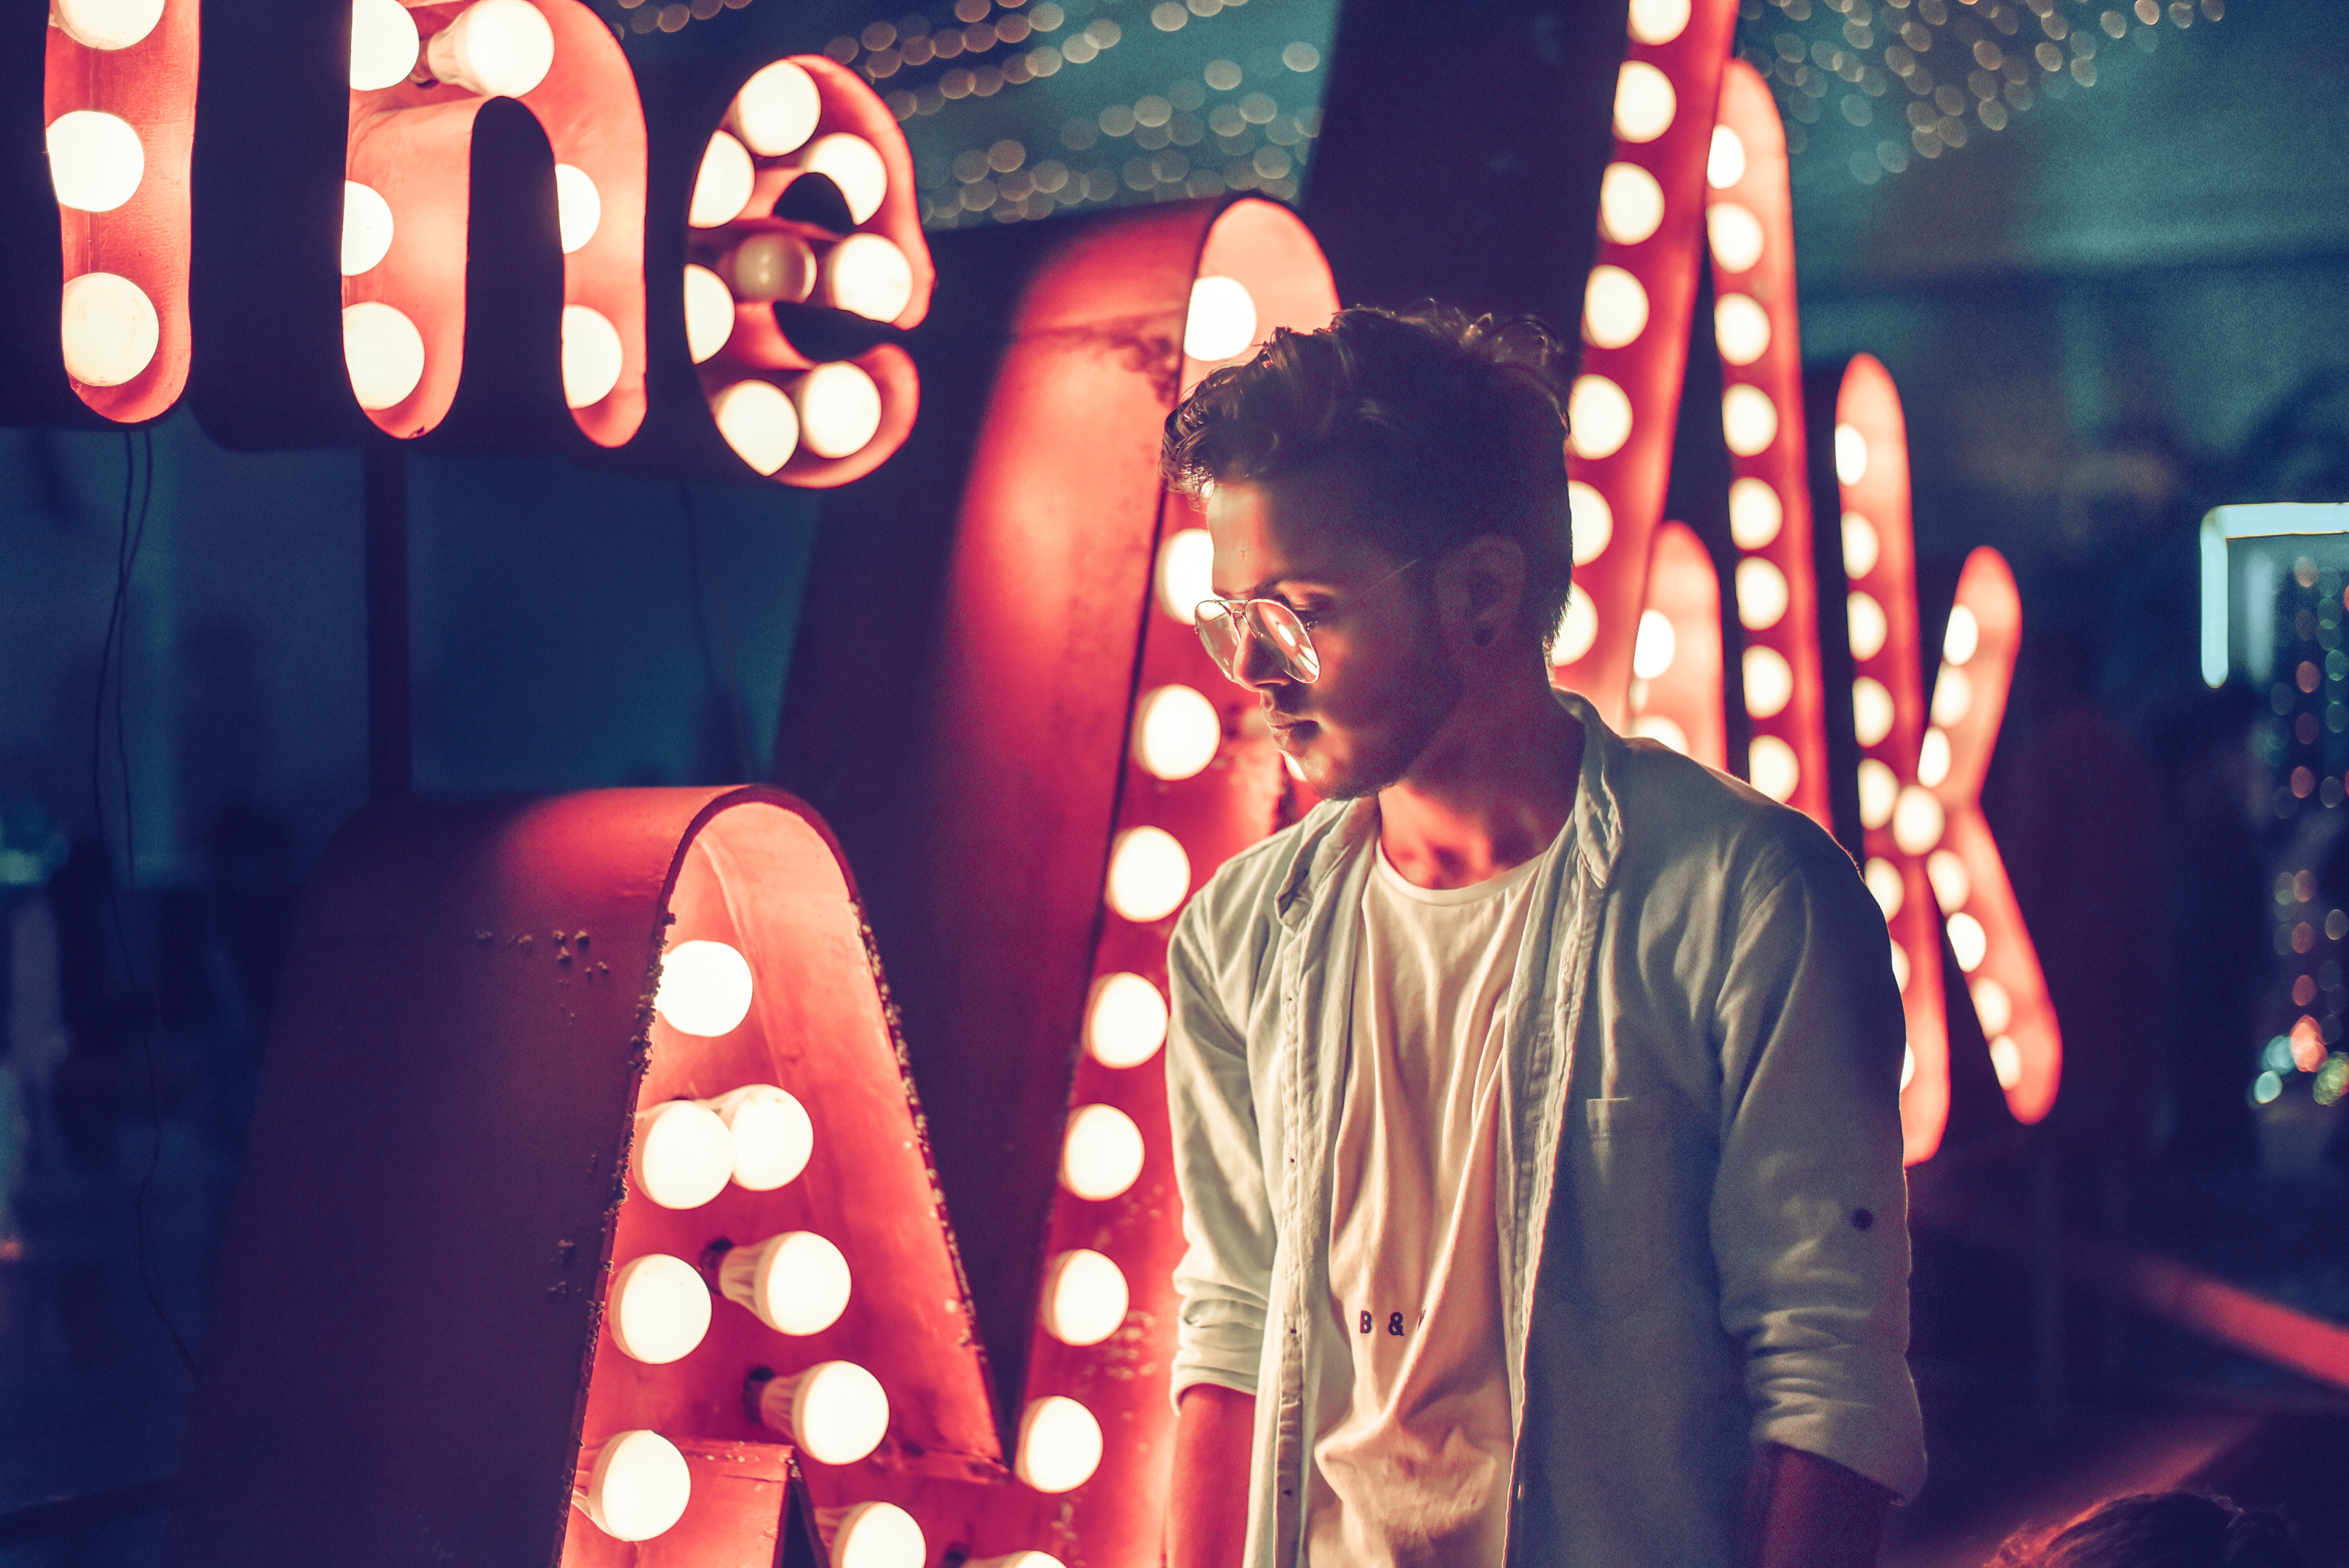
entertainment, event, performance, stage, lighting, fun, television program, music, pop music, singing